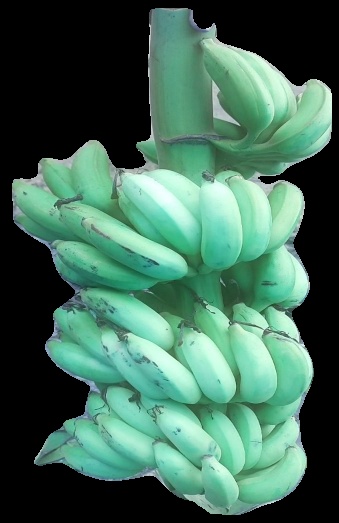
Variety: elakki-bale
Grade: grade2